Sky position (RA, Dec in degrees): 241.203, 2.514
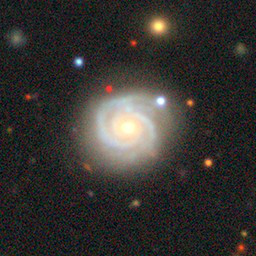
Galaxy morphology: Unbarred Tight Spiral Galaxies